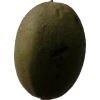
Label: nut